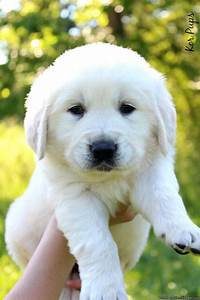
Label: dog